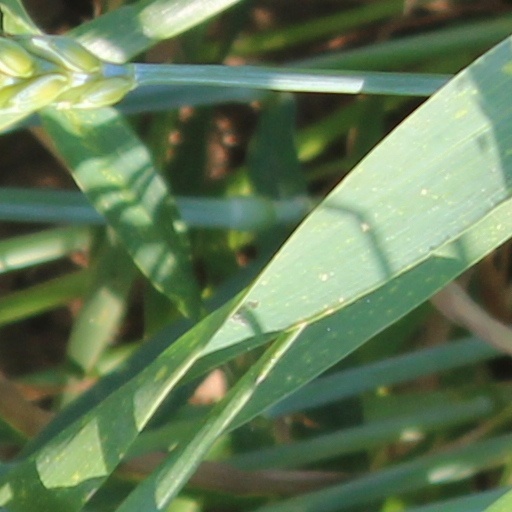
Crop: wheat